The Birks of Aberfeldy

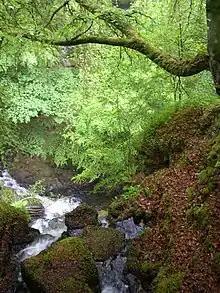
Birks of Aberfeldy.

"The Birks of Aberfeldy" is a song lyric written for a pre-existing melody in 1787 by Robert Burns. He was inspired to write it by the Falls of Moness and the birch (the Scots word for it being "birks") trees of Aberfeldy during a tour of the Scottish Highlands with his friend William Nicol.